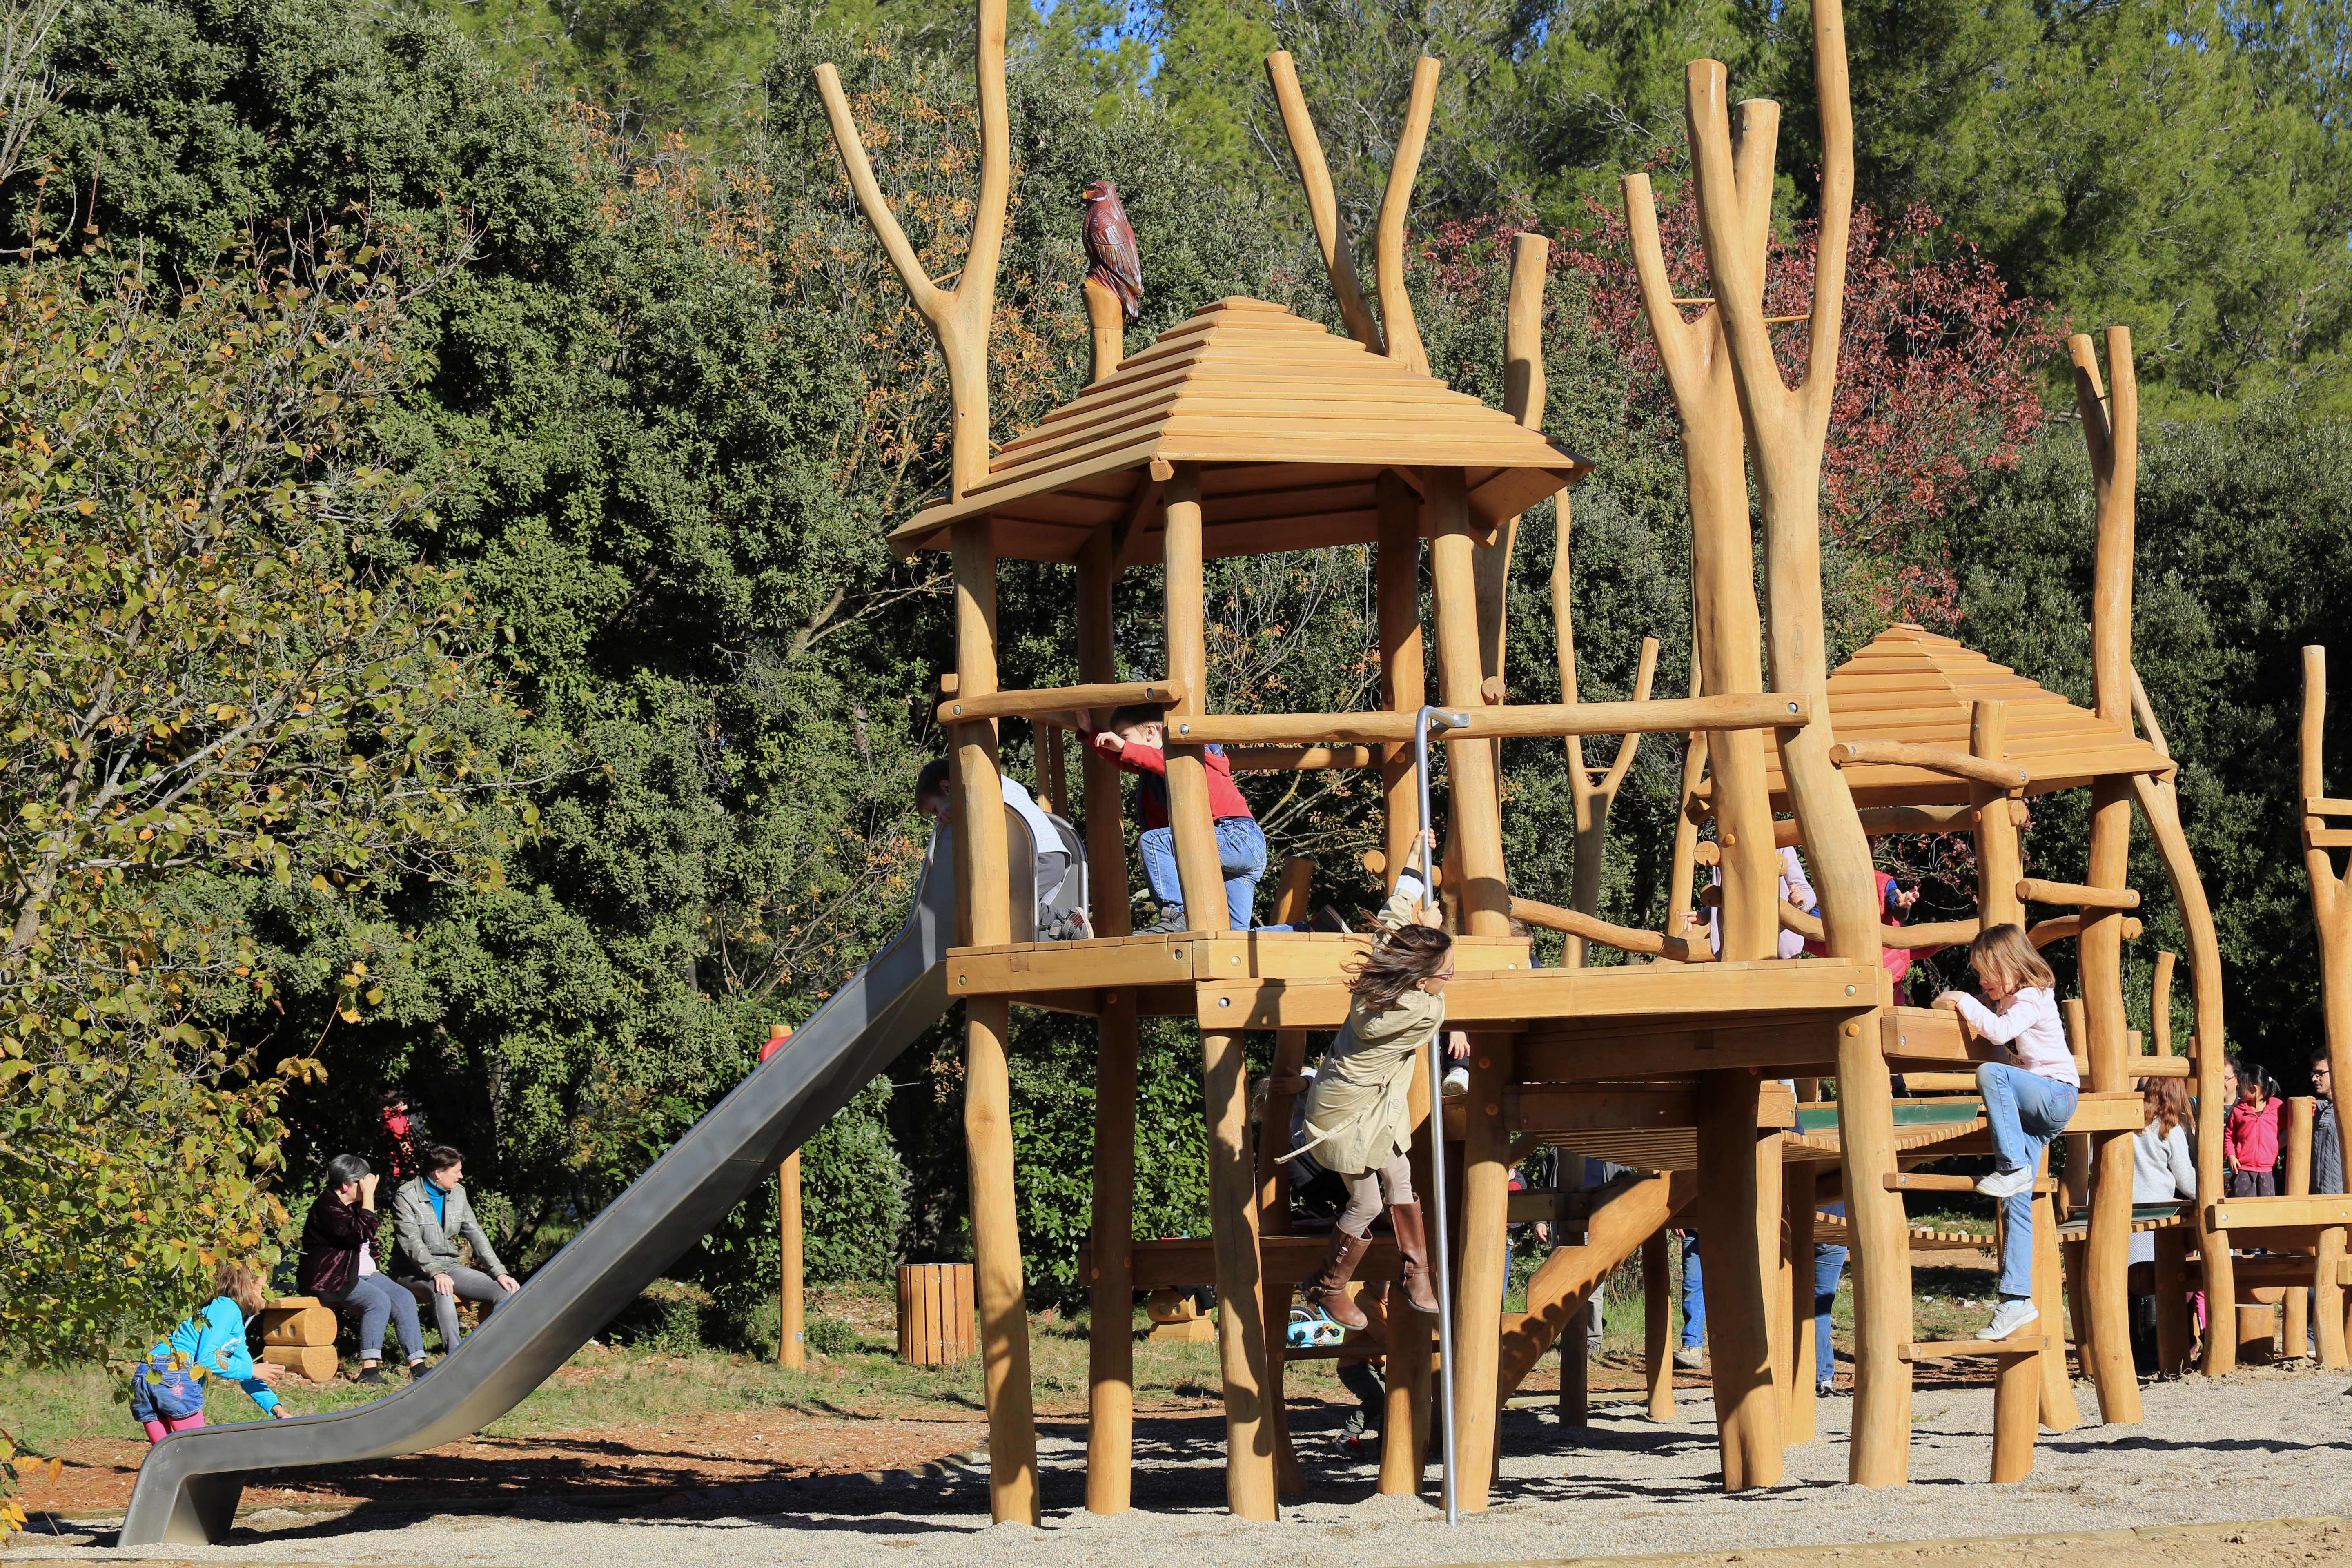
outdoor, play, city, recreation, europe, canon, leisure, public space, children, midi, playground, occitanie, isasza, southfrance, sdfrankreich, zuidfrankrijk, mditerrane, languedocroussillon, hrault, montpelliermtropole, pleinair, eos5d, extrieur, jacou, airedejeux, jeuxpourenfants, constructions, amnagements, enfants, outdoor recreation, human settlement, outdoor play equipment